Otello Bignami

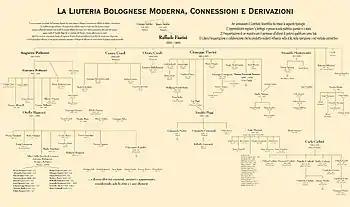
Modern Bolognese Violin-Making Table

The Bolognese school that Bignami directed is now a living museum. His workshop was carefully reconstructed and is still in use.